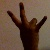
The image shows a hand gesture representing the number 7 in Indian Sign Language.